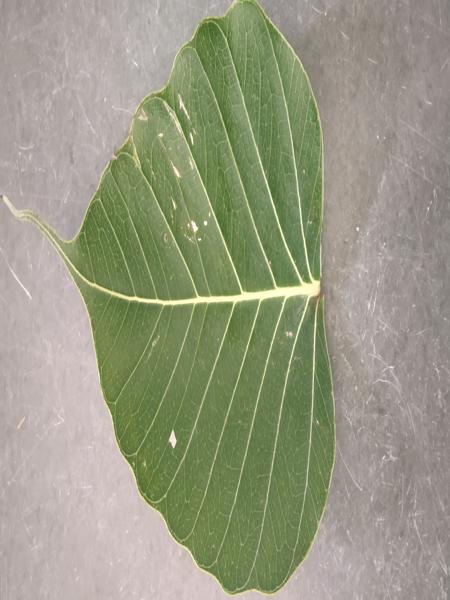
Plant: Arali